Stent

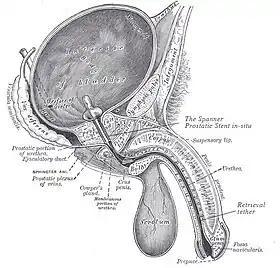
Example of a stent/catheter used in the prostate to treat an enlarged prostate and provide relief in cases of obstructed urination

Ureteral stents are used to ensure the patency of a ureter, which may be compromised, for example, by a kidney stone. This method is sometimes used as a temporary measure to prevent damage to a kidney caused by a kidney stone until a procedure to remove the stone can be performed.